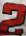
Number: 2